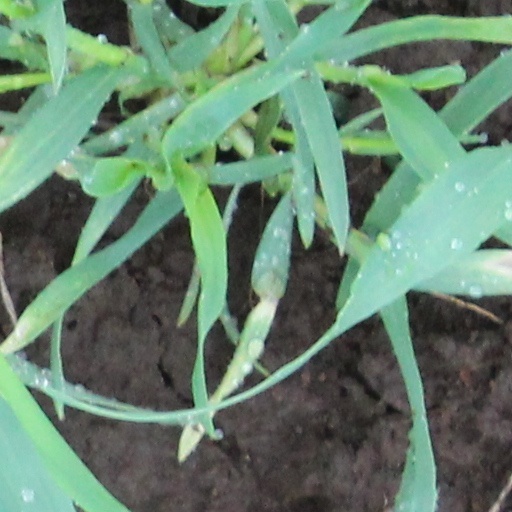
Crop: wheat